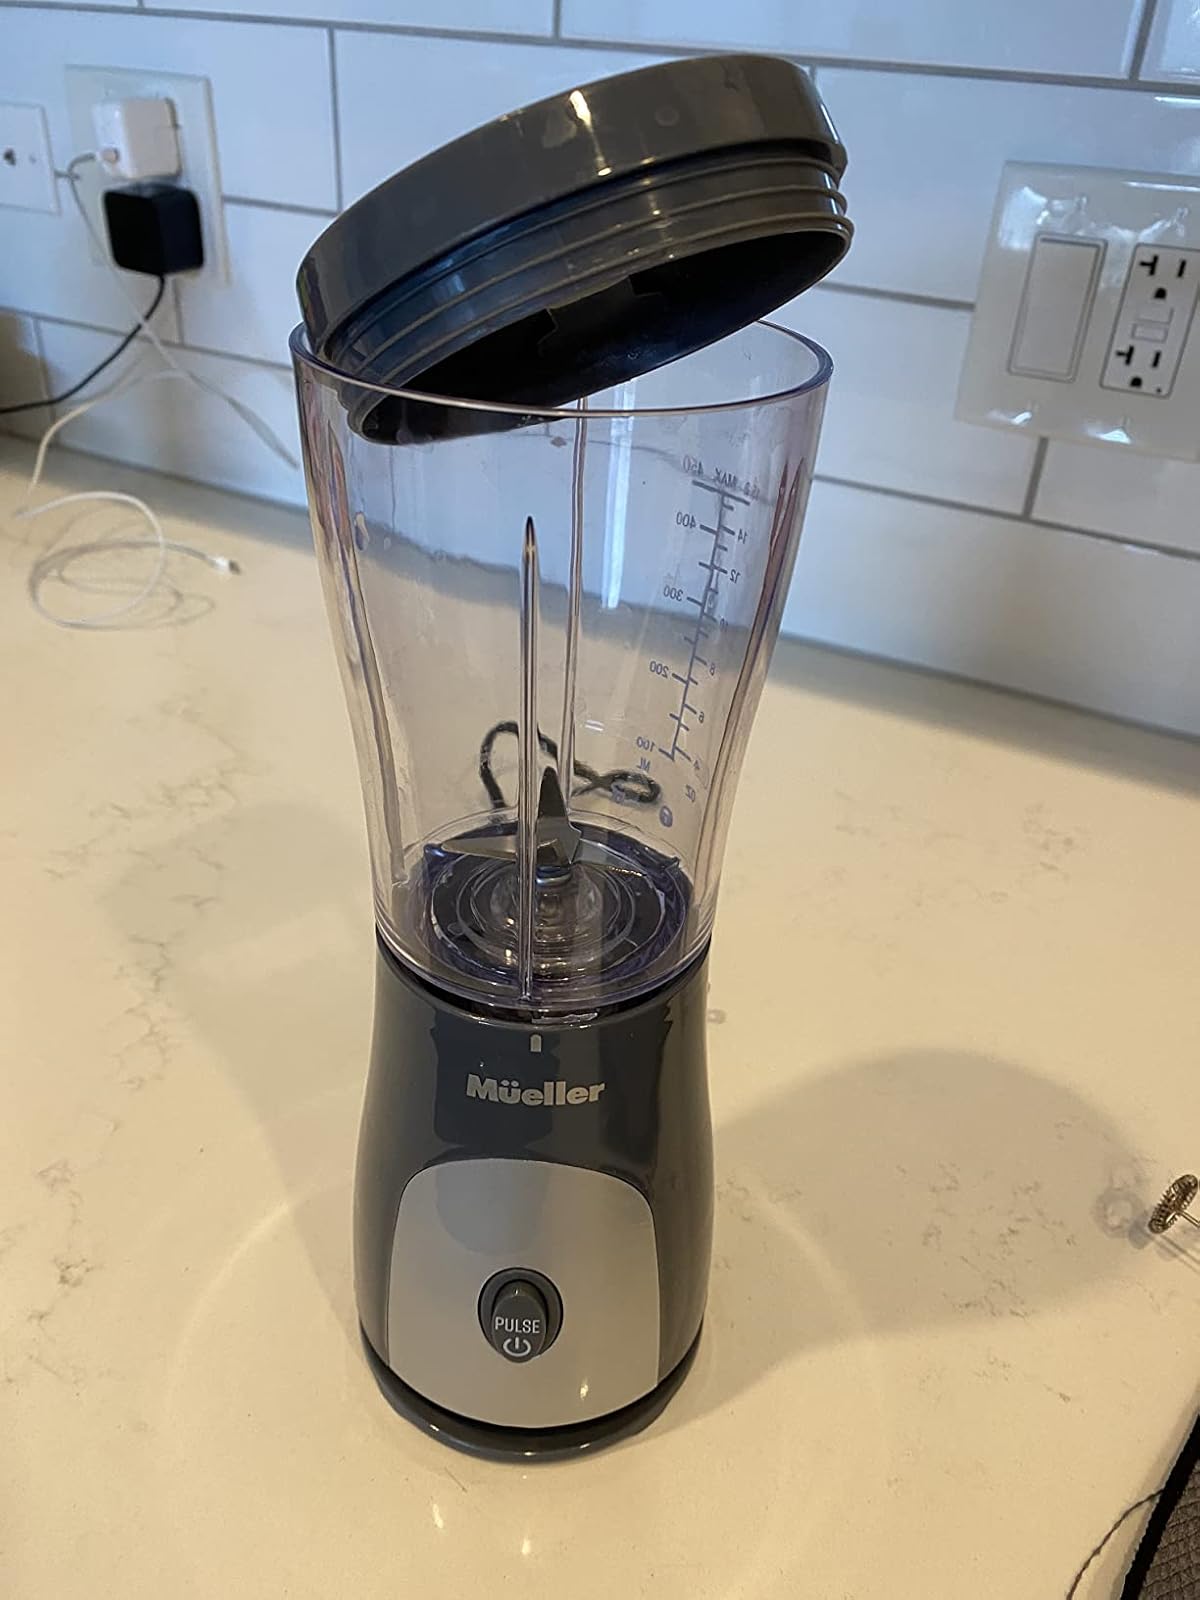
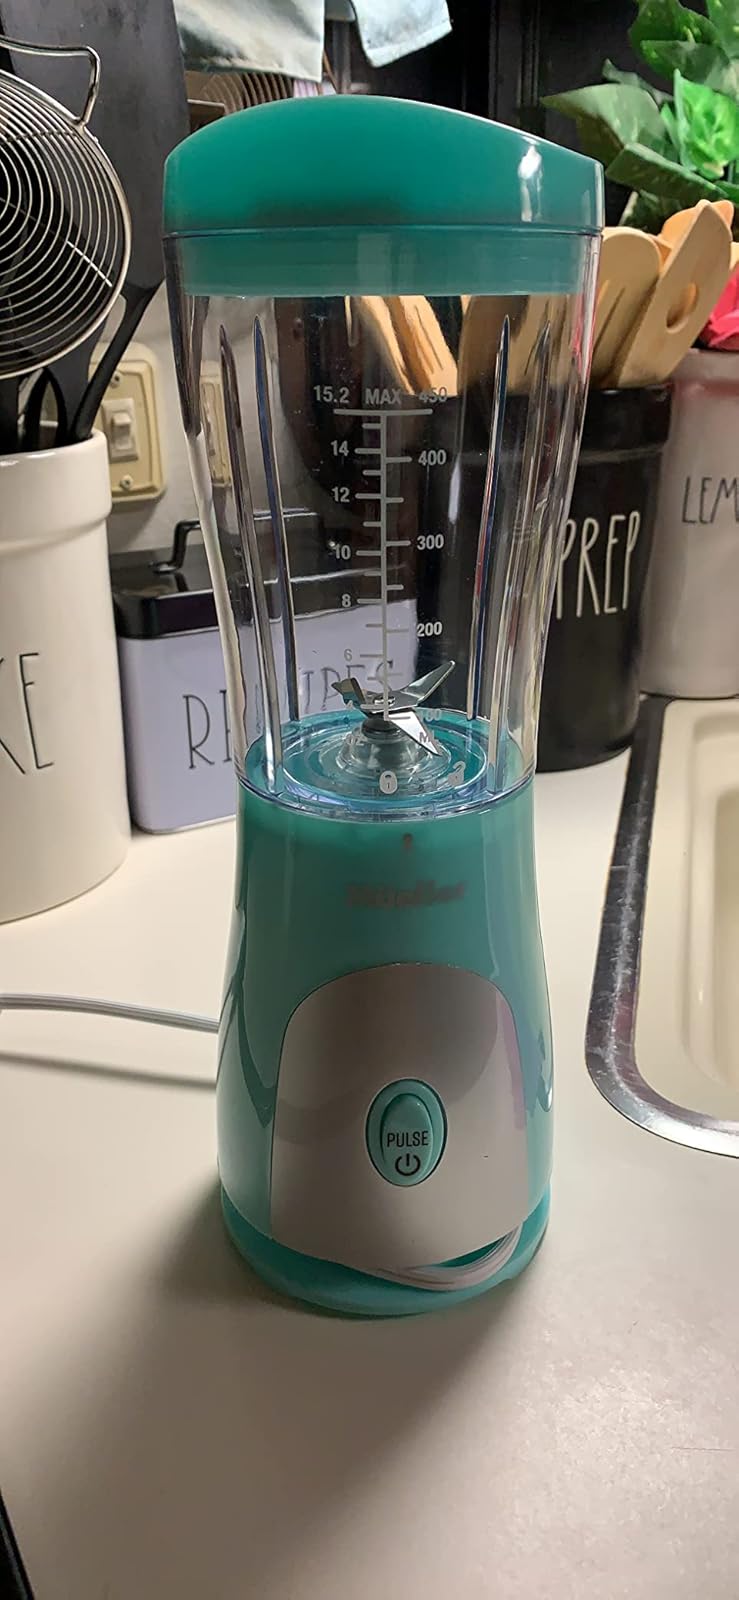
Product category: items_blender
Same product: no